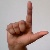
The image shows a hand gesture representing the letter 'L' in Indian Sign Language.